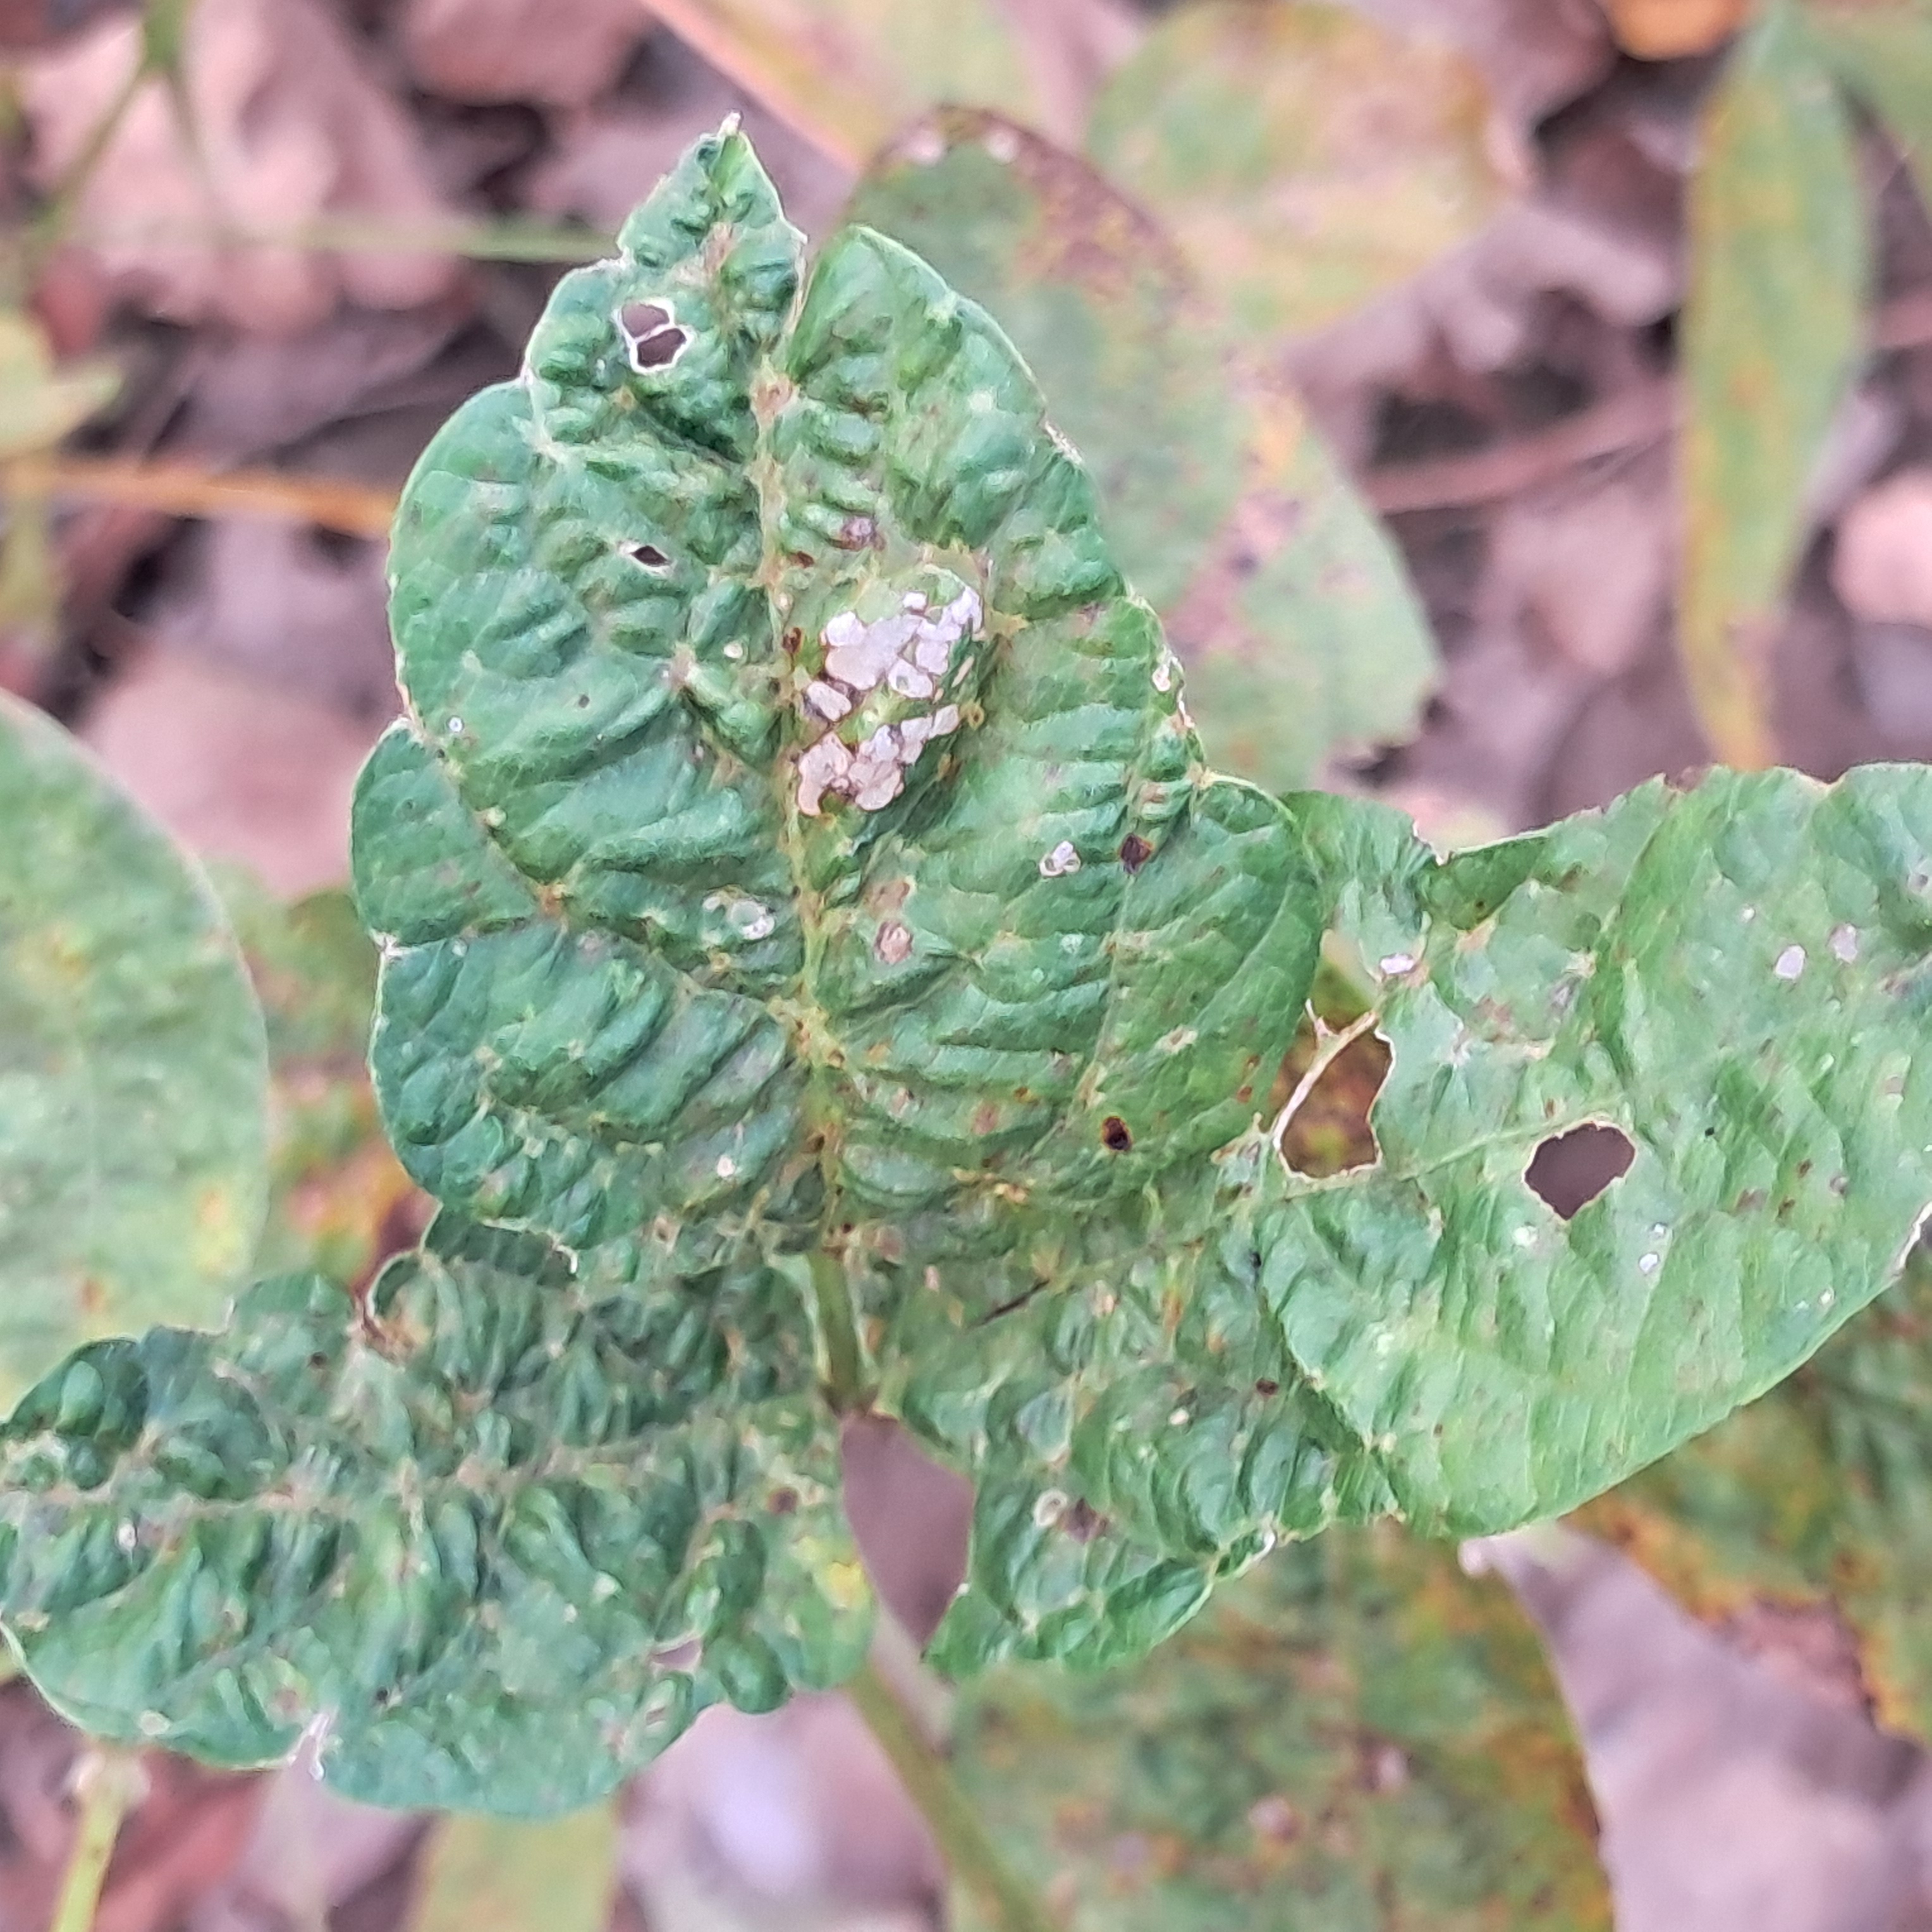
Label: Mosaic